Transport in Stockholm

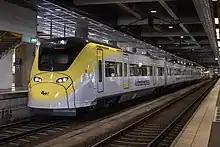
Arlanda Express

There are two further local systems (also labelled in English material as "light rail" by SL) the Roslagsbanan, a narrow gauge rail system, and the Saltsjöbanan with standard gauge rail. Neither are connected to the main railway network.